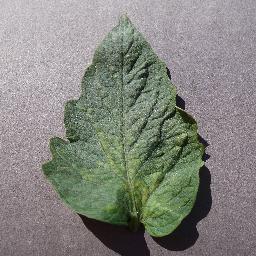
Label: Tomato___Spider_mites Two-spotted_spider_mite